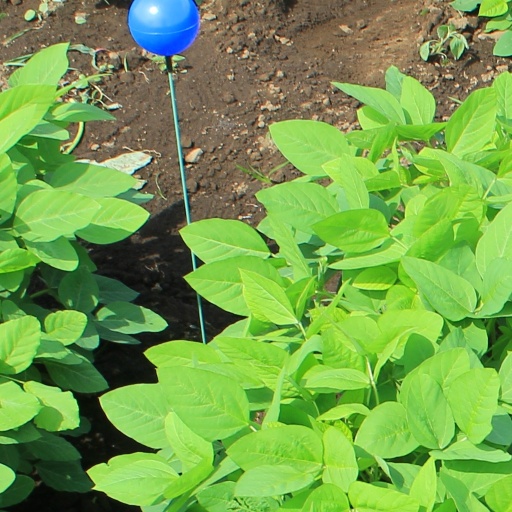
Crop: soybean